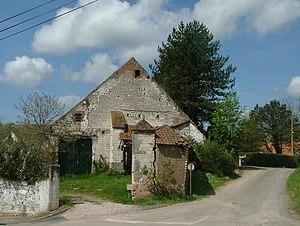
Ferme de l'Abbiette, à Attin This building is inscrit au titre des Monuments Historiques. It is indexed in the Base Mérimée, a database of architectural heritage maintained by the French Ministry of Culture,
Cet article recense une partie des monuments historiques du Pas-de-Calais, en France.
Attin est une commune française située dans le département du Pas-de-Calais en région Hauts-de-France.